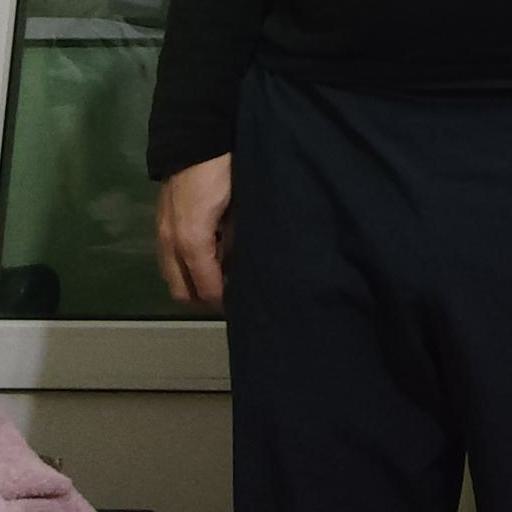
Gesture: no_gesture